Sir John Gell, 1st Baronet

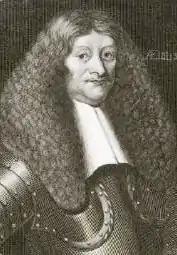
Sir John Gell

Sir John Gell, 22 June 1593 to 26 October 1671, was a member of the landed gentry from Derbyshire, who acted as local Parliamentarian commander for most of the First English Civil War before resigning in May 1646. He was notorious for parading the body of his Royalist opponent through Derby after the Battle of Hopton Heath in March 1643.